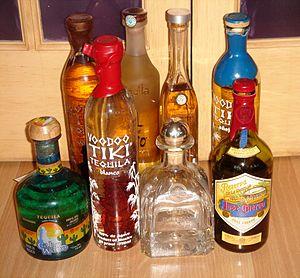
La tequila est une boisson alcoolisée produite au Mexique à partir d'une plante nommée Agave tequilana.
La cuisine mexicaine est considérée comme très variée de par son héritage préhispanique et européen, conséquence de la conquête espagnole de l'empire Aztèque au cours du XVIᵉ siècle. Elle a aussi connu l'influence des cuisines africaines, caraïbéennes, asiatiques et moyen-orientales. La base traditionnelle de cette cuisine est le maïs, ainsi que d'autres aliments d'origine autochtone comme le haricot, l'avocat, la tomate, la dinde, les cacahuètes, la vanille et le piment, accompagnés de riz, transporté par les Espagnols. Les Européens ont amené avec eux un grand nombre d'aliments parmi lesquels les plus importants sont les viandes d'animaux domestiqués, les produits laitiers, et diverses herbes et épices.